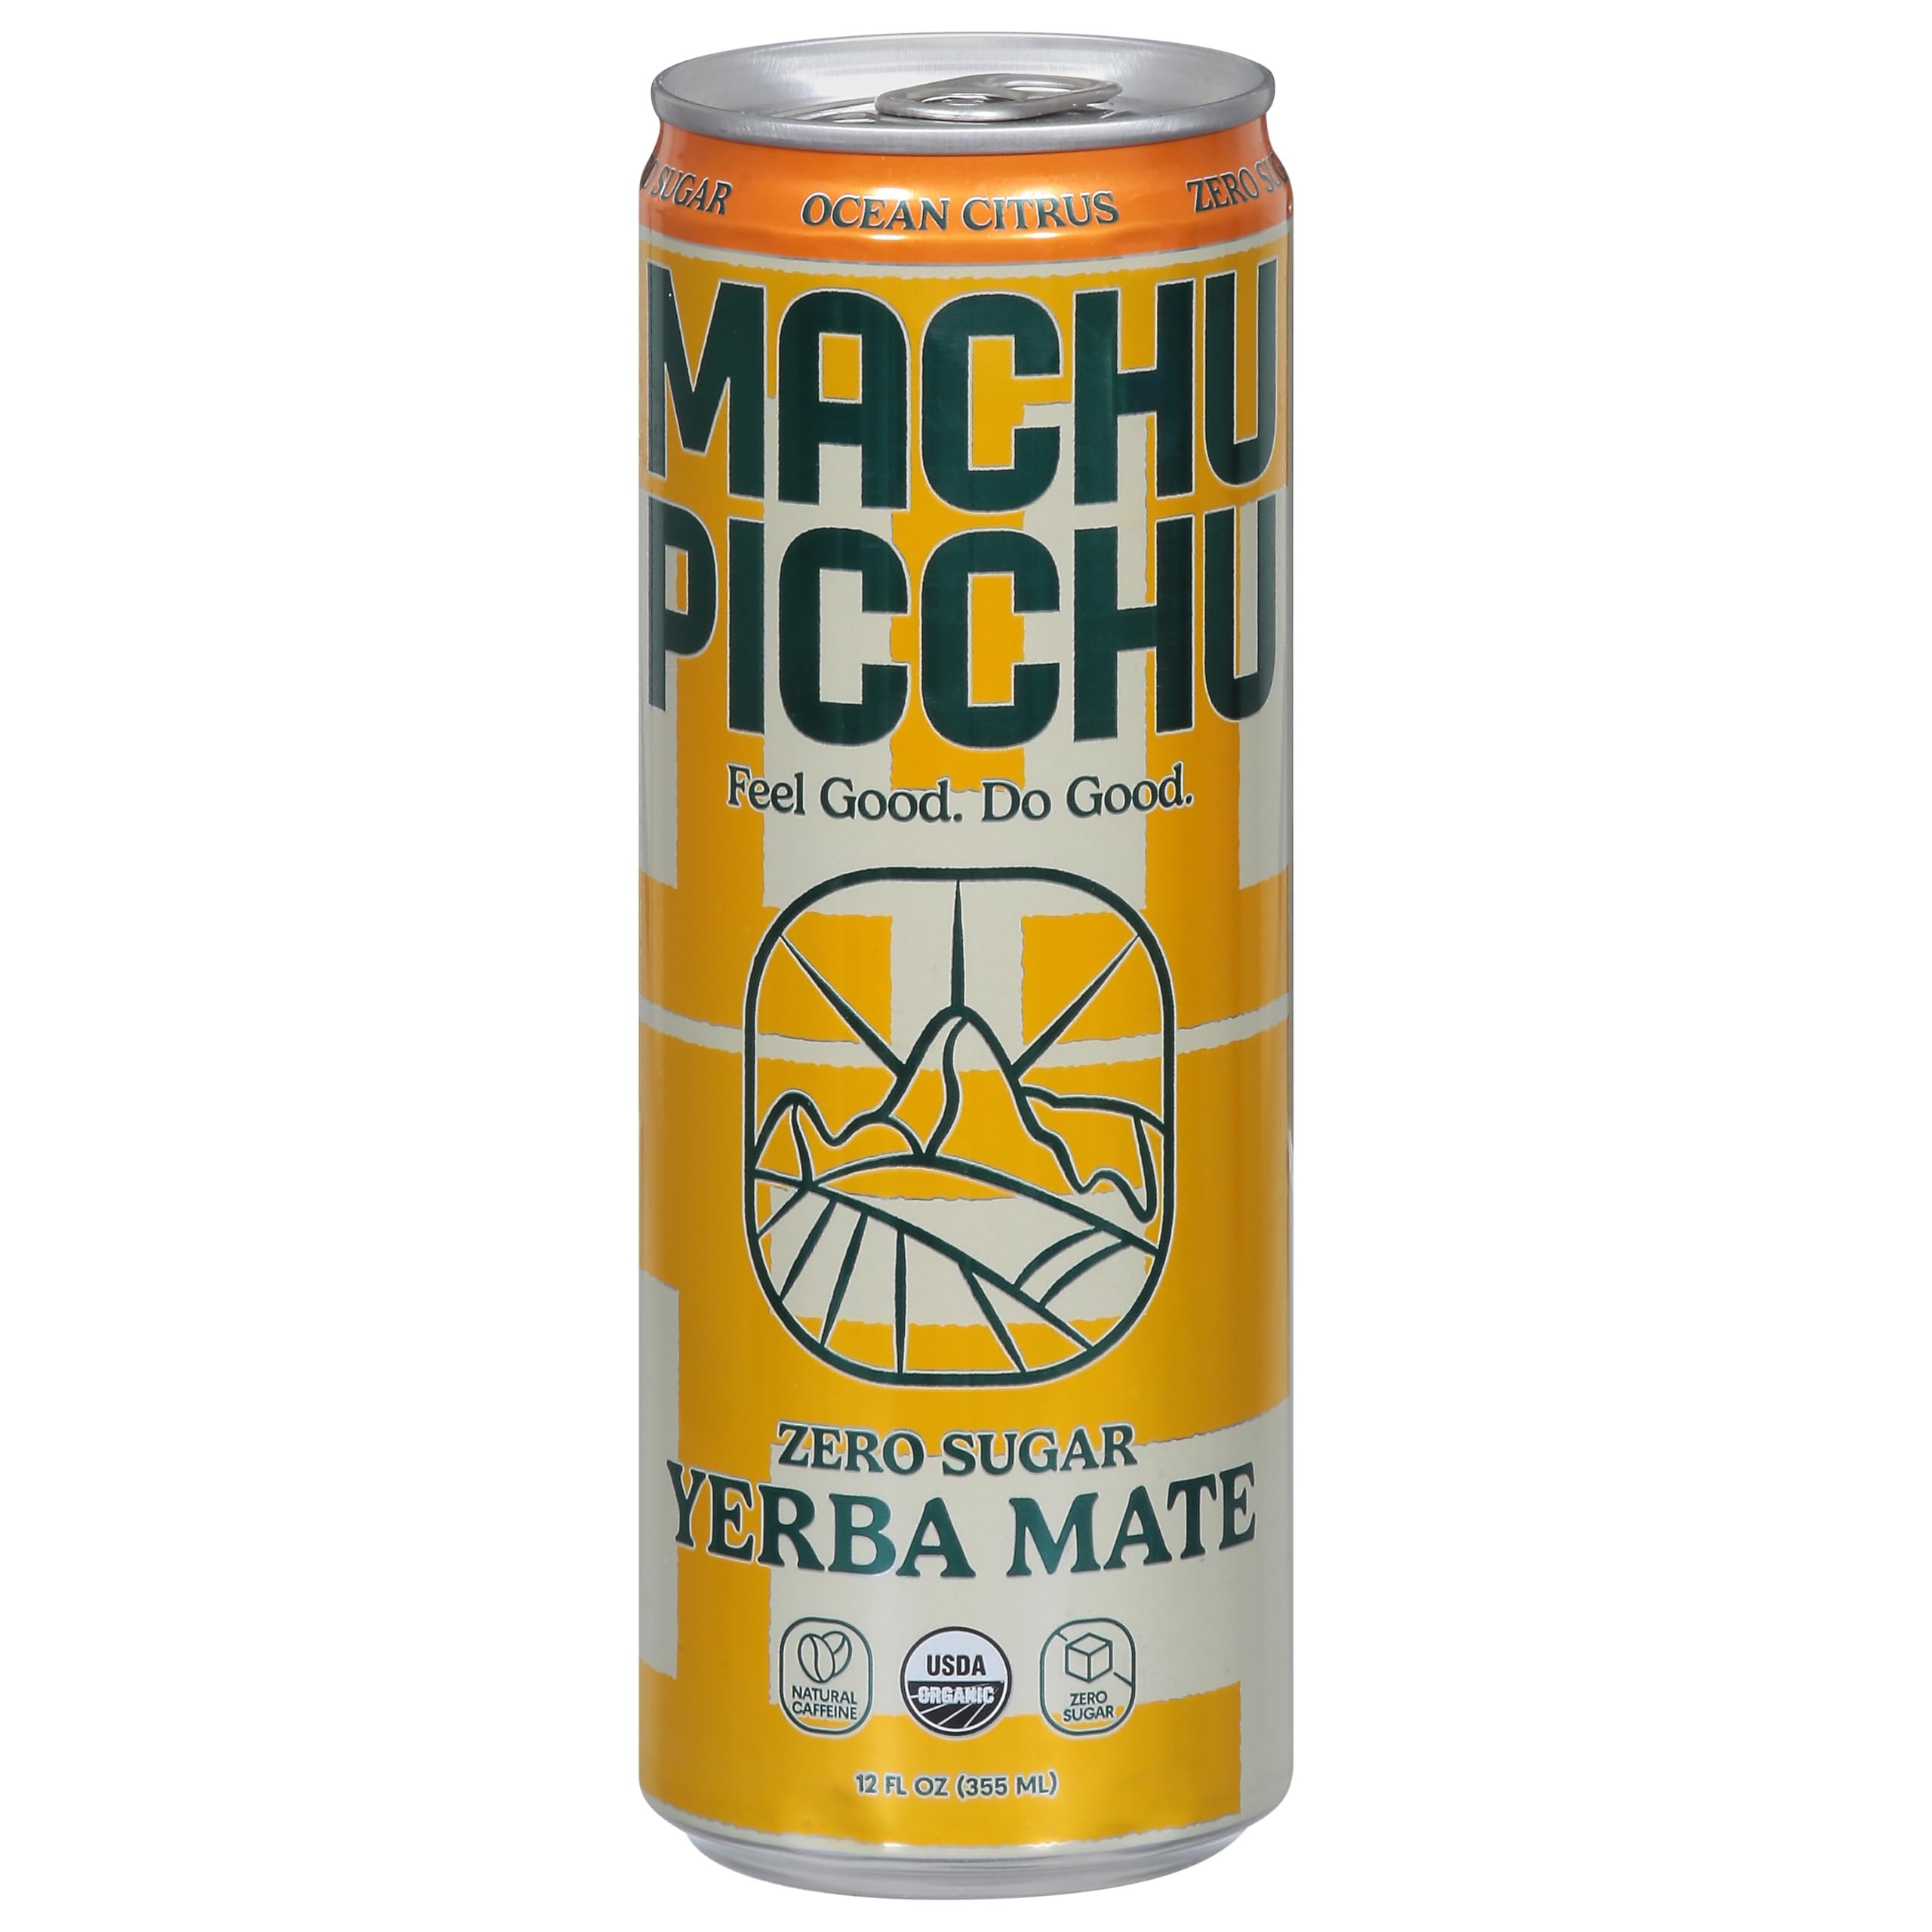
Item Name: Machu Picchu Energy Organic Yerba Mate Zero Sugar Energy Drink Ocean Citrus 12 fl oz
Bullet Point: Machu Picchu Energy Organic Yerba Mate Zero Sugar Energy Drink Ocean Citrus 12 fl oz
Value: 12.0
Unit: Fl Oz

Price: 52.42